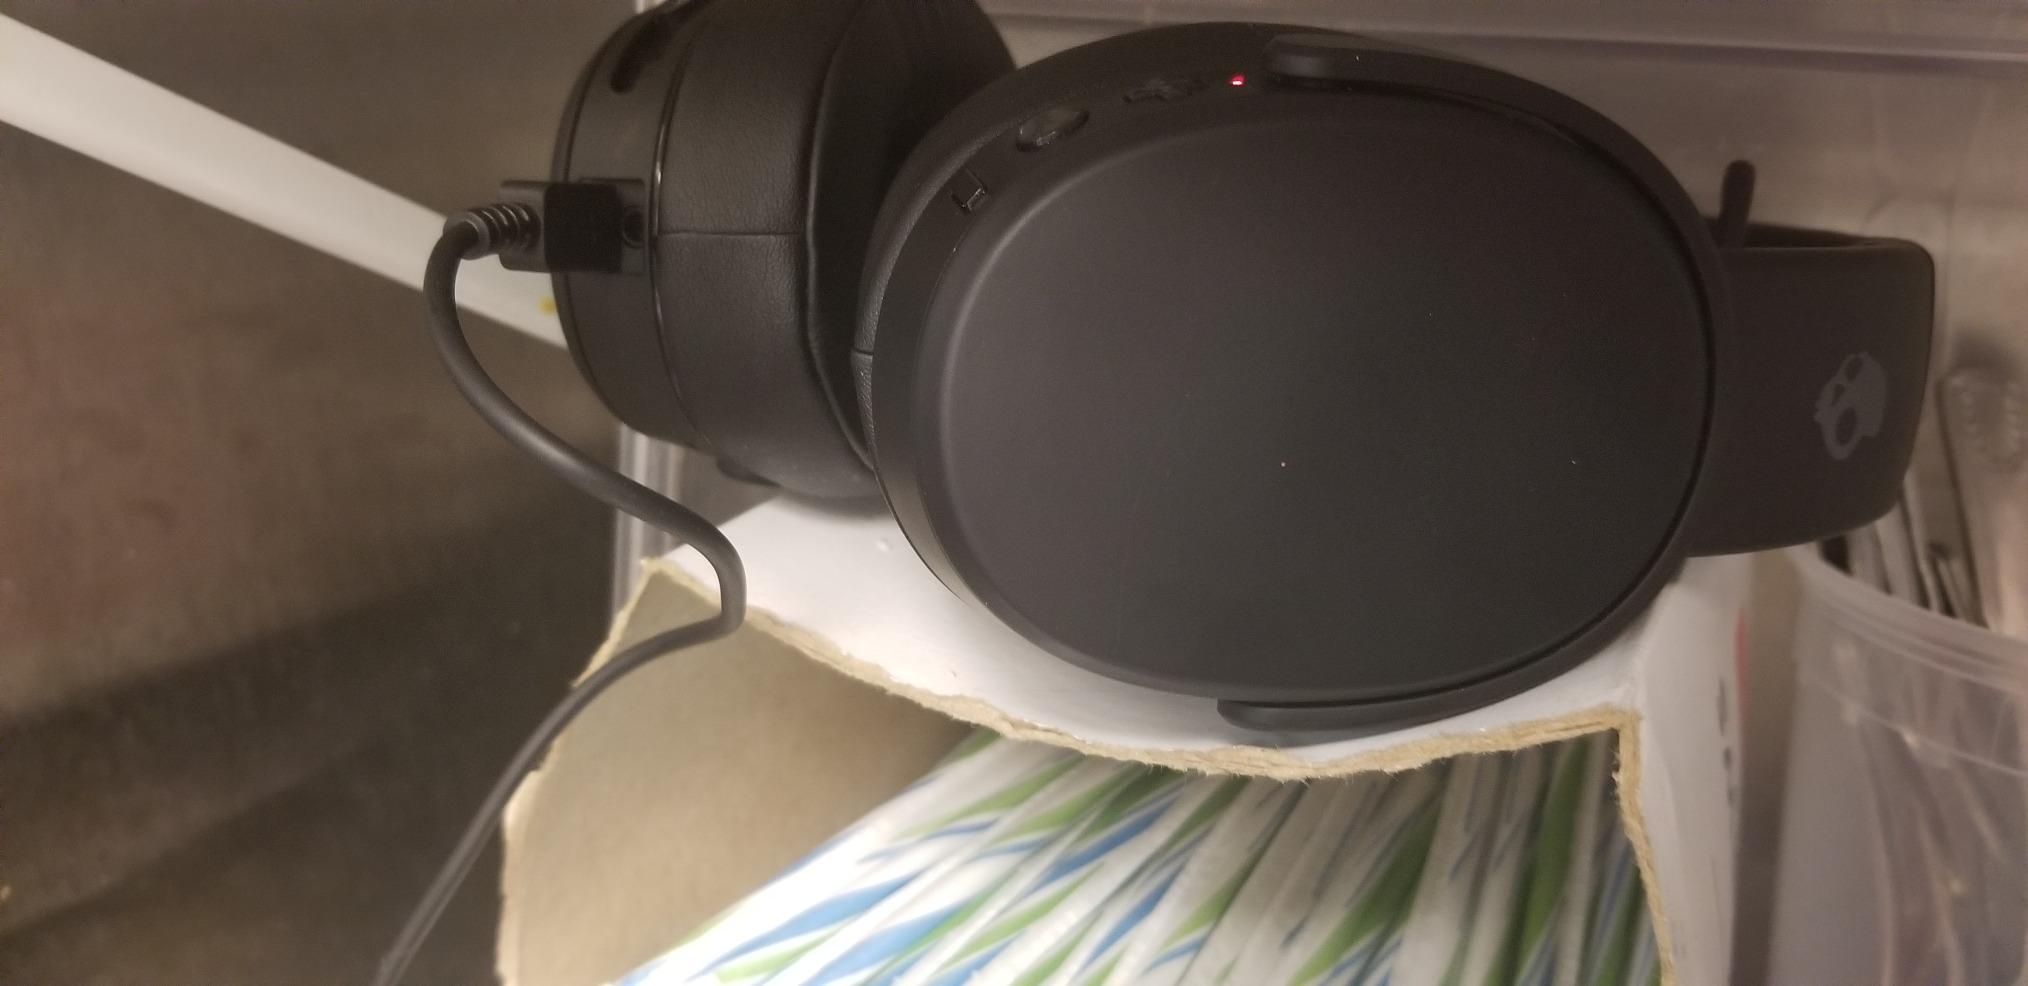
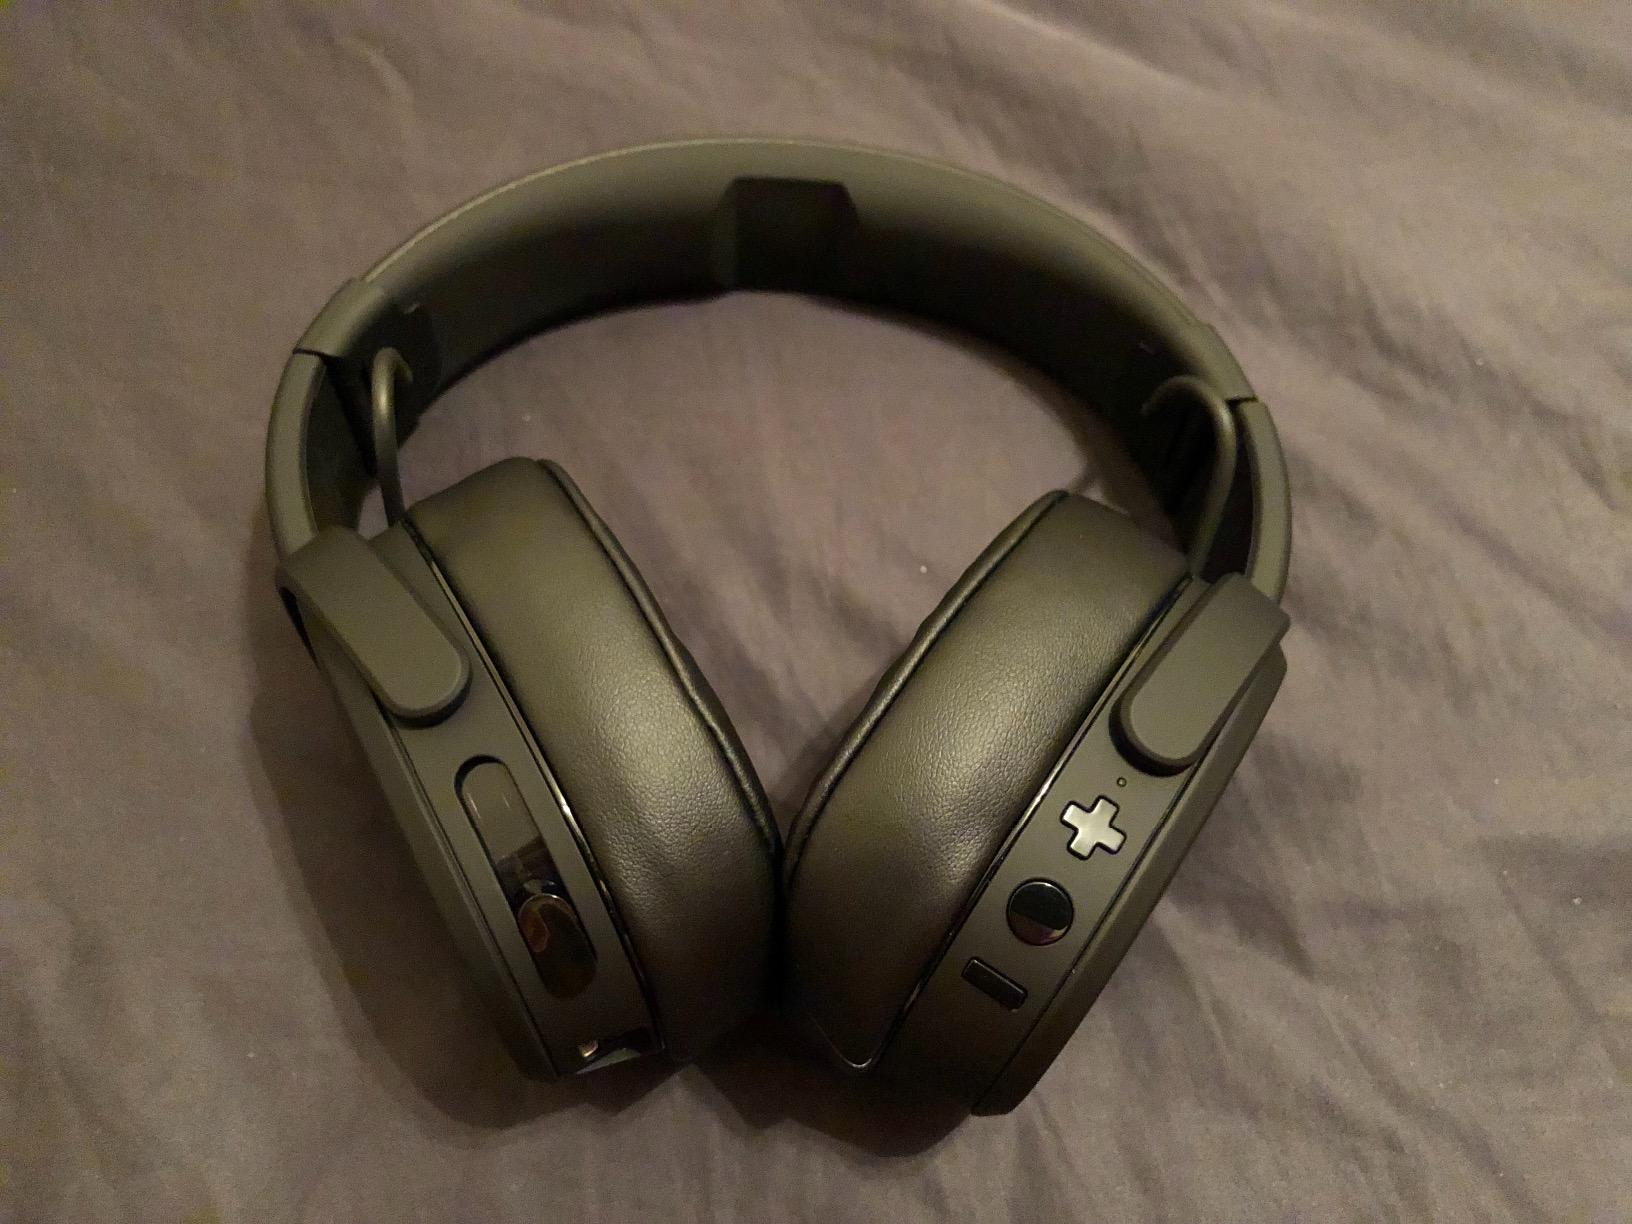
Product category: headphones
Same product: yes